Aylesford Priory

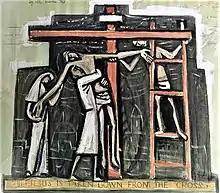
13th Station of the Cross by Adam Kossowski

Adam Kossowski was born in Poland in 1943, and studied in the Jan Matejko Academy of Fine Arts, Cracow and Academy of Fine Arts in Warsaw. He began work at Aylesford in 1950. Kossowski's first major commission was by Fr. Malachy Lynch, then prior at Aylesford, to produce the seven-panel "History of the Carmelites of Aylesford" in tempera.